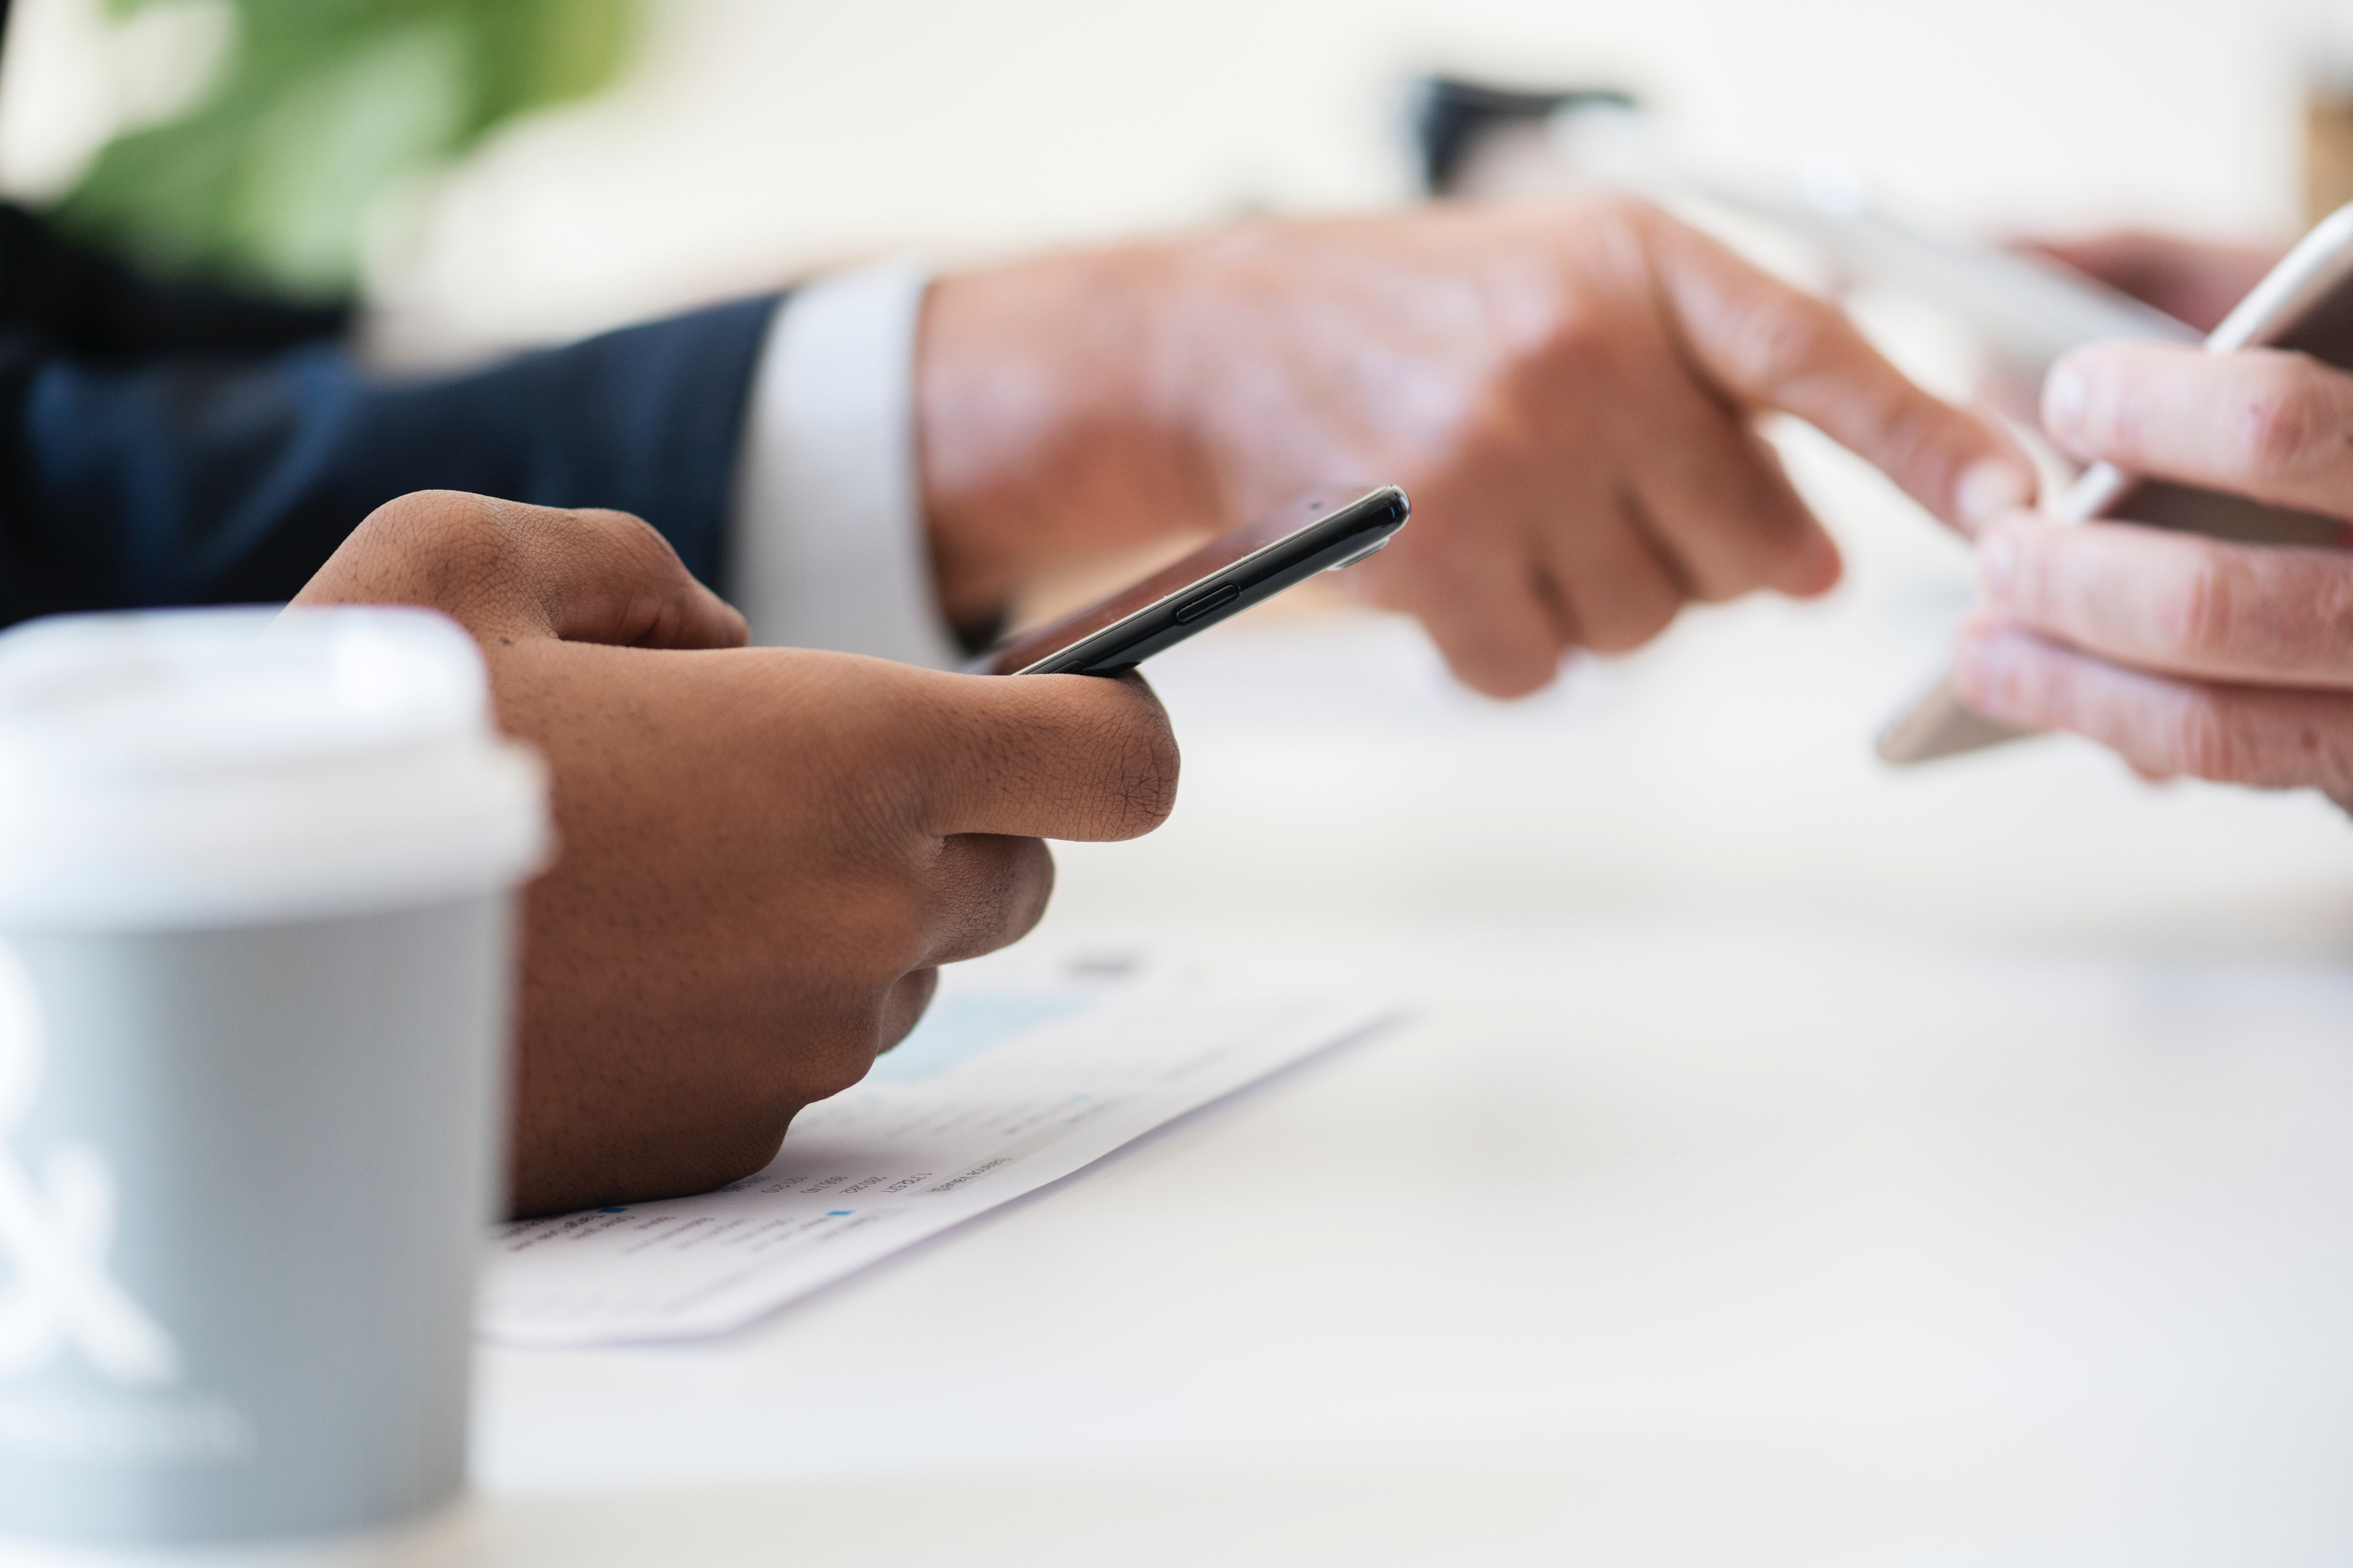
writing instrument accessory, hand, writing, technology, gadget, electronic device, finger, business, tablet computer, gesture, nail, paper